Woodrow Wilson

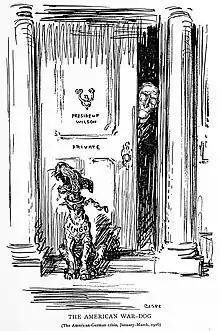
A cartoon of Wilson and "Jingo", the American war dog, ridiculing jingoes baying for war

After the election, Wilson chose William Jennings Bryan as Secretary of State, and Bryan offered advice on the remaining members of Wilson's cabinet. William Gibbs McAdoo, a prominent Wilson supporter who married Wilson's daughter in 1914, became Secretary of the Treasury, and James Clark McReynolds, who had successfully prosecuted several prominent antitrust cases, was chosen as Attorney General. Publisher Josephus Daniels, a party loyalist and prominent white supremacist from North Carolina, was chosen to be Secretary of the Navy, while young New York attorney Franklin D. Roosevelt became Assistant Secretary of the Navy. Wilson's chief of staff ("secretary") was Joseph Patrick Tumulty, who acted as a political buffer and intermediary with the press. The most important foreign policy adviser and confidant was "Colonel" Edward M. House; Berg writes that, "in access and influence, [House] outranked everybody in Wilson's Cabinet."